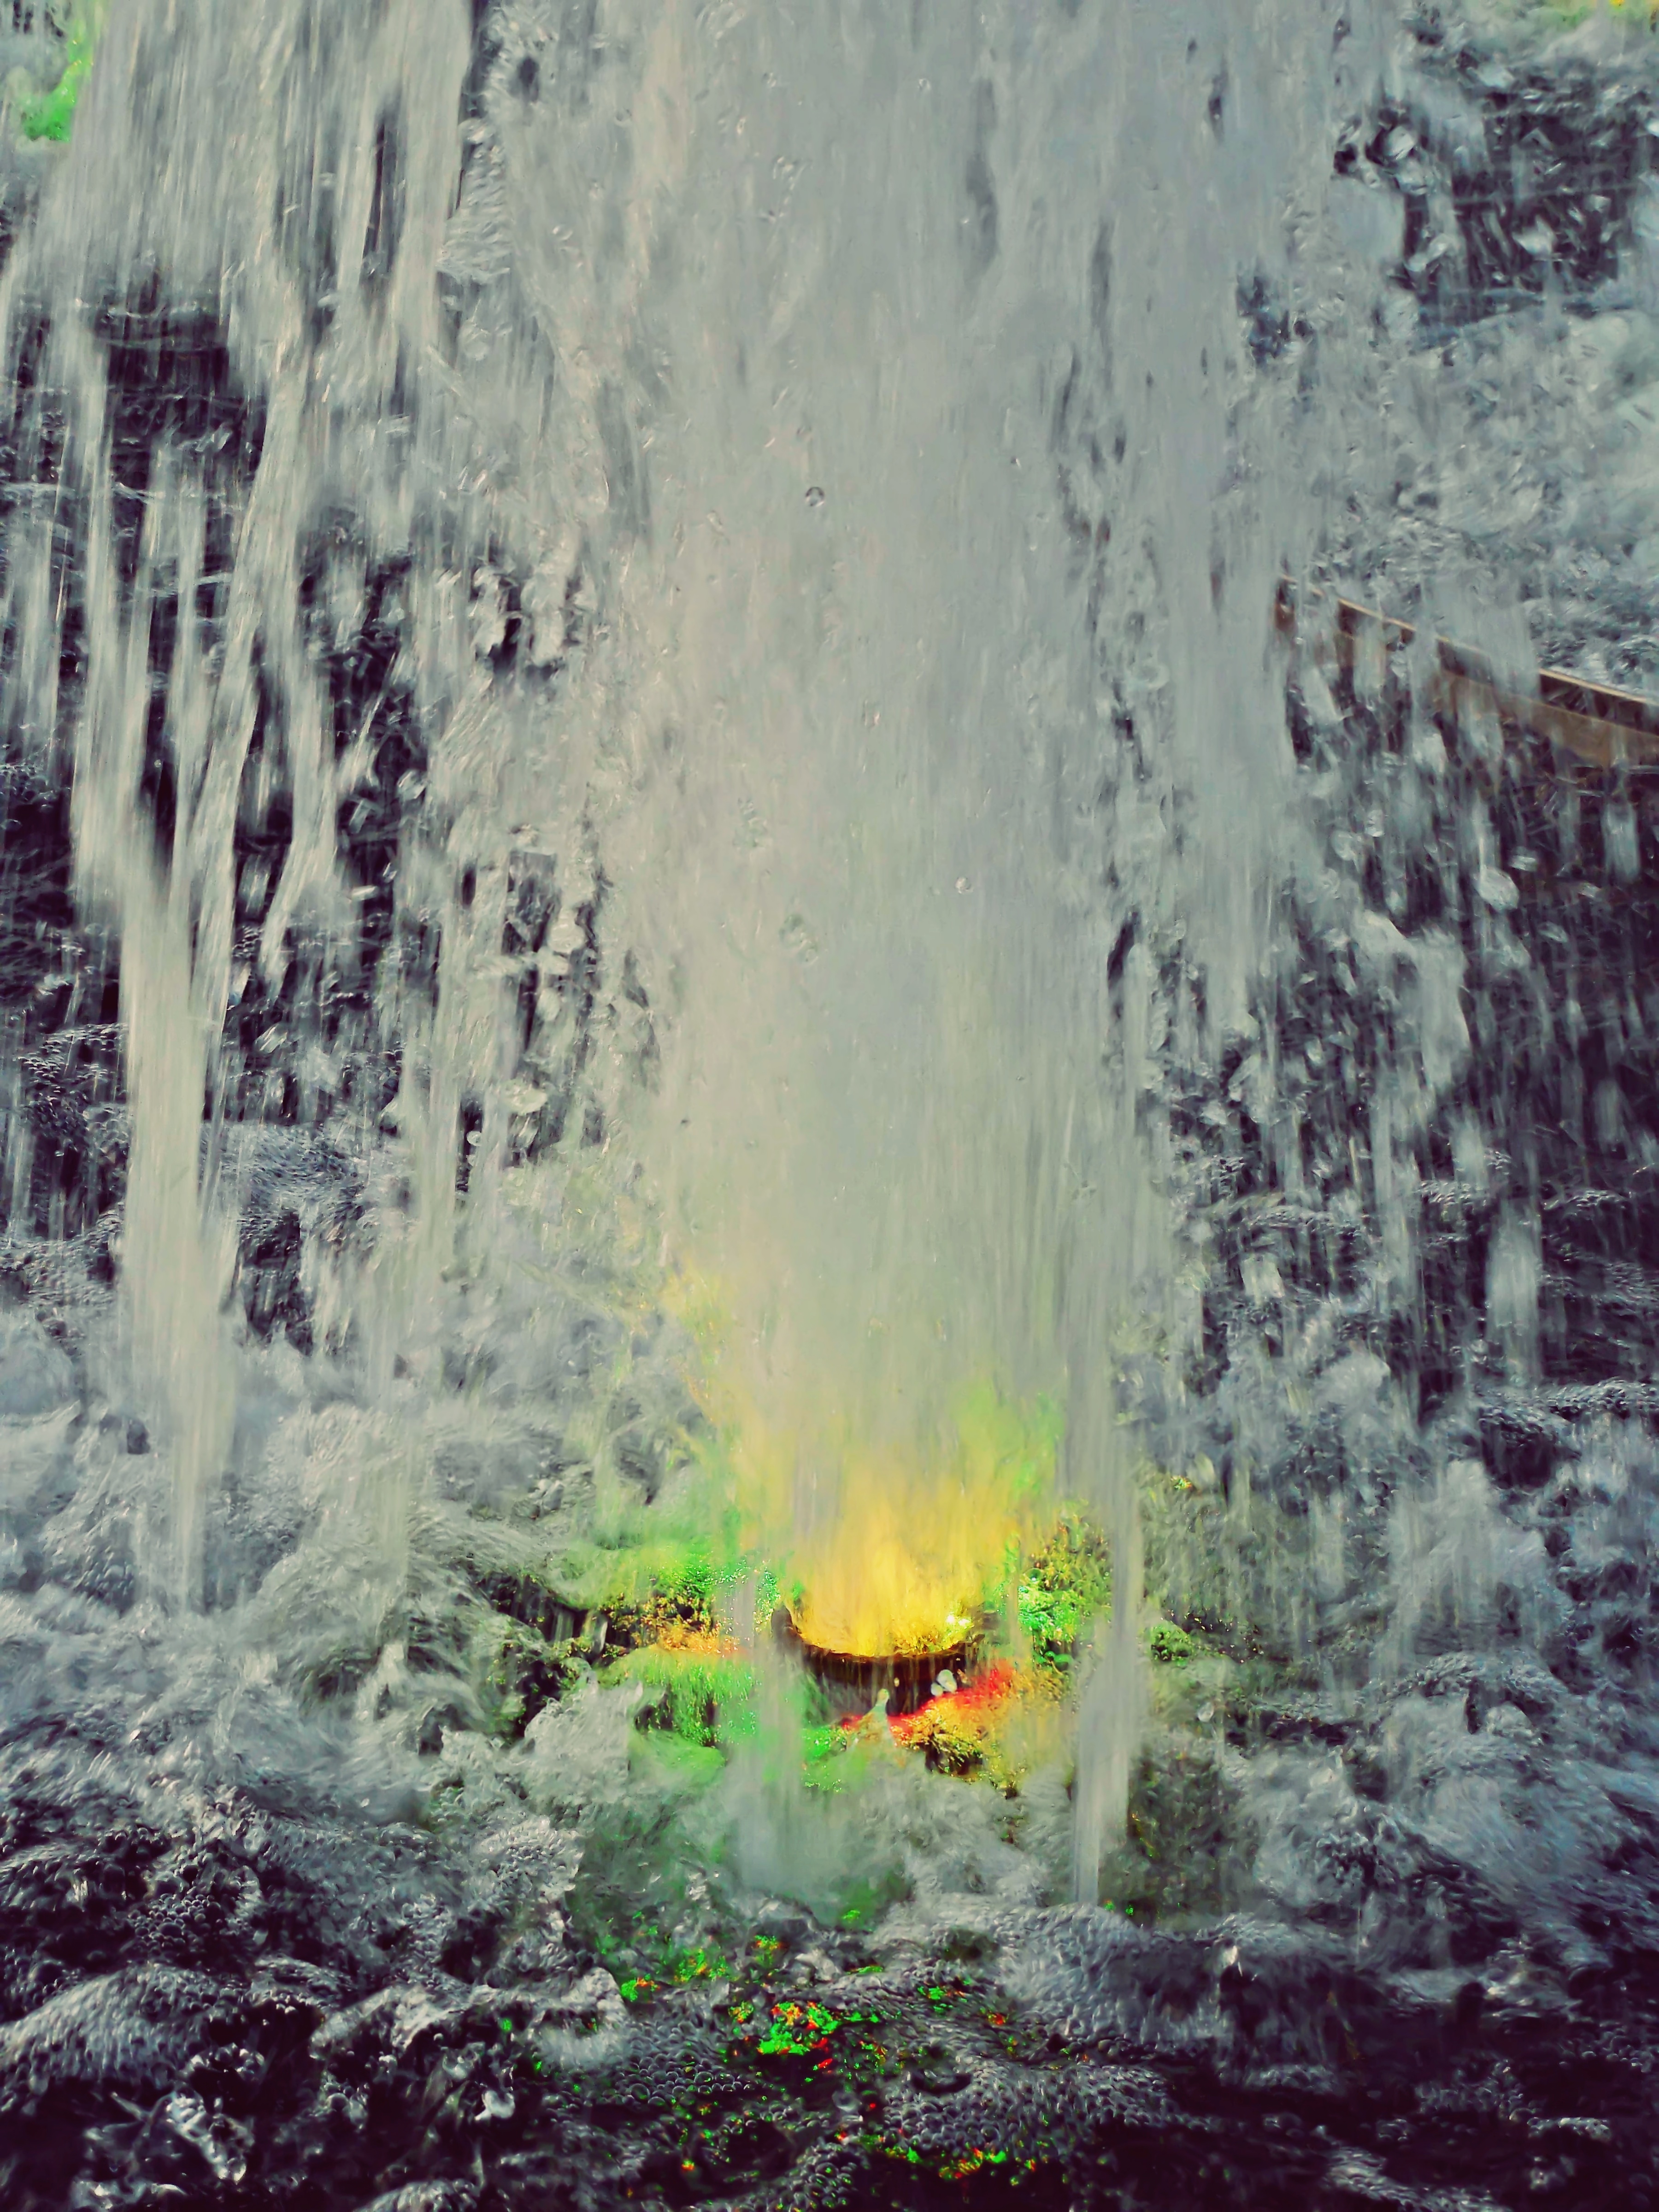
waterfall, ice, terrain, water feature, geological phenomenon